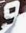
Number: 9